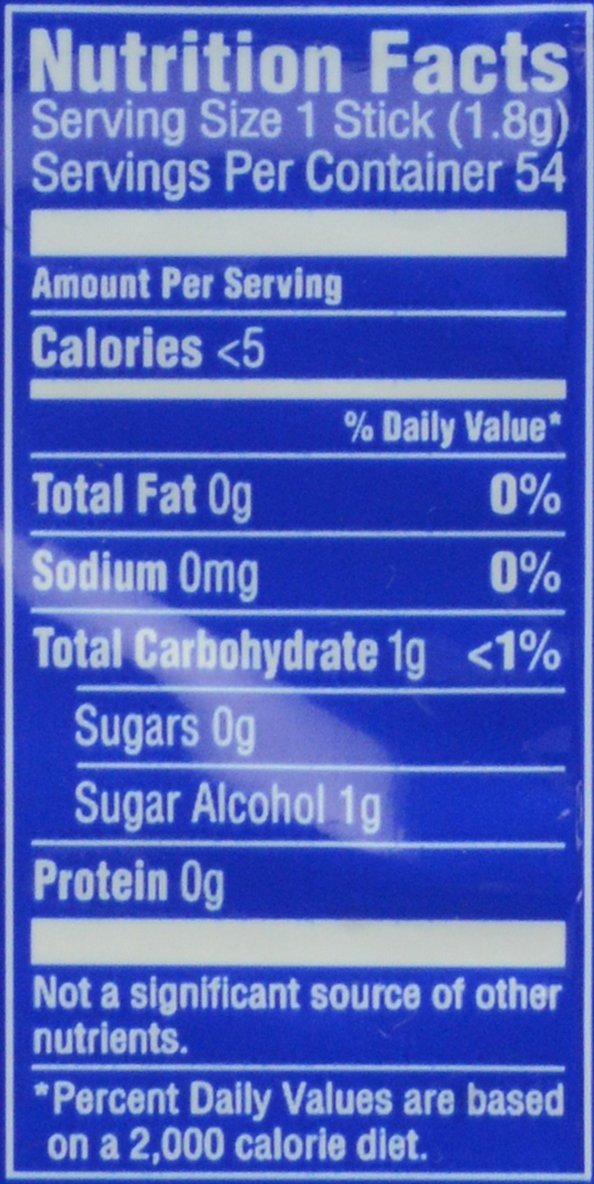
Item Name: Trident Sugar Free Gum (Original, 18-Piece, 3-Pack)
Bullet Point 1: Get close-up confidence with Trident Sugar Free gum, the easy way to freshen breath and help protect against tooth decay.
Bullet Point 2: Four out of five dentists recommend chewing Trident after eating and drinking to clean and protect teeth.
Bullet Point 3: With 30% fewer calories than sugared gum, Trident is sweetened with Xylitol which provides long lasting flavor, fights plaque, and restores pH balance to maintain healthy smiles.
Bullet Point 4: Pop a piece of mouthwatering Original Trident for a refreshing taste that keeps going as long as you do.
Bullet Point 5: This order includes three 18-stick packs of Original Trident Sugar Free Gum.
Value: 54.0
Unit: Count

Price: 3.39